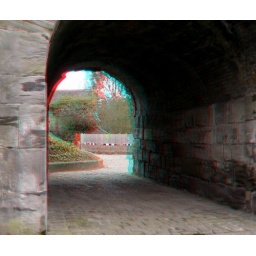
3D picture red cyan glasses to view photo of arch under the iron bridge